List of New Jersey state parks

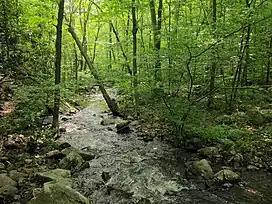
Post's Brook along the Lower Trail in Norvin Green State Forest

In 1923, the legislature authorized the creation of the State Park Service to administer the state parks and forests. New Jersey began to redirect its efforts from the development of these and other properties for recreational purposes instead of protecting or promoting the commercial potential of forested land. The state legislature established a commission to create a historic park along the Delaware River above Trenton, at the location where George Washington and Continental Army crossed the river on December 25, 1776 before the surprise attack on Hessian troops at the Battle of Trenton and the Battle of Princeton (January 3, 1777). The initial plans were defeated by a public referendum, but there was increased desire to complete these plans to establish a Washington Crossing Memorial Park in time for the 150th anniversary of American independence in 1926. The park was officially dedicated and opened to the public on June 4, 1927. In the wake of World War I, state forester Alfred Gaskill proposed a new public park along Kittatinny Mountain, "as the State’s memorial to its sons who had made the supreme sacrifice in the Great War". A few years later, Colonel Anthony R. Kuser donated his mountaintop estate at High Point (the state's highest elevation) to the state for a public park with an additional gift of $500,000 to erect a granite-clad obelisk to honor veterans. Construction of the monument began in 1928 and was completed in 1930.